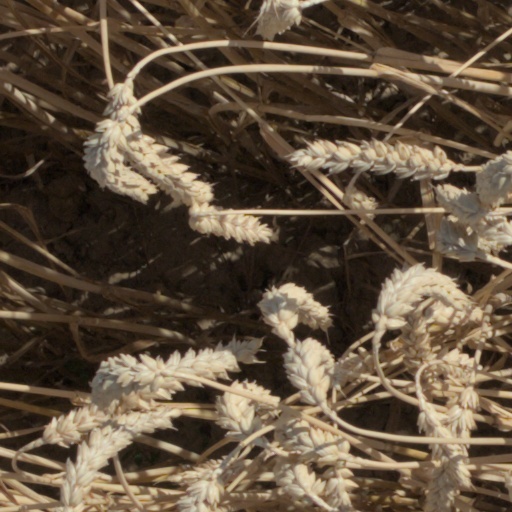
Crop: wheat